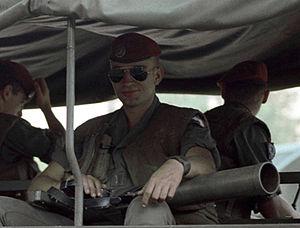
La Force multinationale de sécurité à Beyrouth est créée en septembre 1982 sur demande libanaise au secrétaire général des Nations unies et dissoute en mars 1984 à la suite du double attentat contre les contingents français et américain. Elle est remplacée par la Force intérimaire des Nations unies au Liban sur place depuis 1978.
Le LRAC F1, officiellement appelé lance-roquettes antichar de 89 mm modèle F1, est un lance-roquettes réutilisable qui a servi dans l'armée française. Il a été mis au point par la société Luchaire Défense SA, chargée de la production des différentes munitions, et construit en coopération avec la Manufacture Nationale d'Armes de Saint-Étienne, qui fabrique le lanceur. Ces deux entreprises font aujourd'hui partie de GIAT Industries. Commercialisé par la société Hotchkiss dans les années 1970, il a remplacé le LRAC de 73 mm modèle 1950.
Les troupes aéroportées sont, en règle générale, des unités des armées de terre qui sont transportées au combat par des moyens aériens et larguées en parachute, ou déposées par hélicoptère dans des opérations aéroportées, dites opérations mobiles de grande envergure.
Le béret amarante ou béret rouge est le béret porté par les unités parachutistes de l'Armée de terre française.
L’Histoire du parachutisme militaire français a commencé lorsque l'armée française a constitué durant l’entre-deux-guerres des unités spécialisées de parachutistes. Issues au départ de l'armée de l'air, elles seront rapidement intégrées à l'armée de terre puis réparties dans l'ensemble des composantes de l'armée.